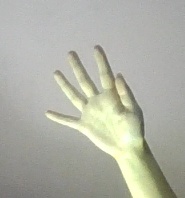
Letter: sheen